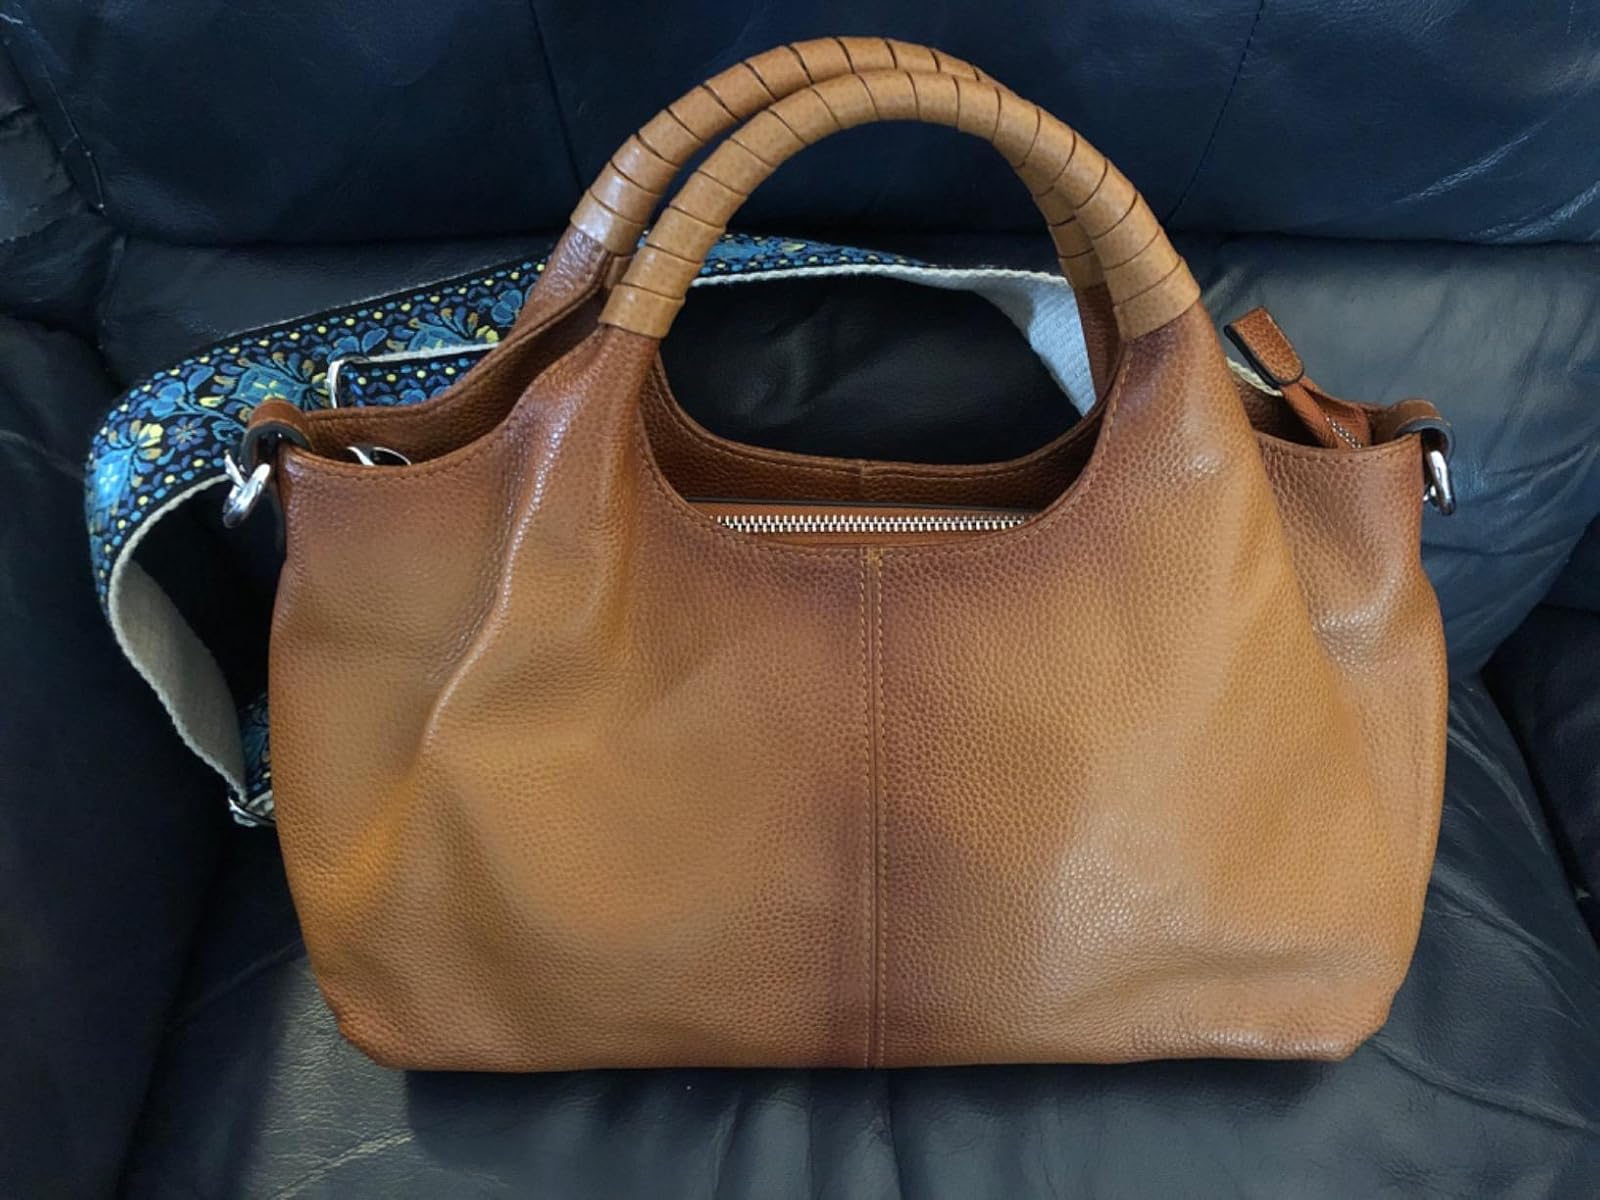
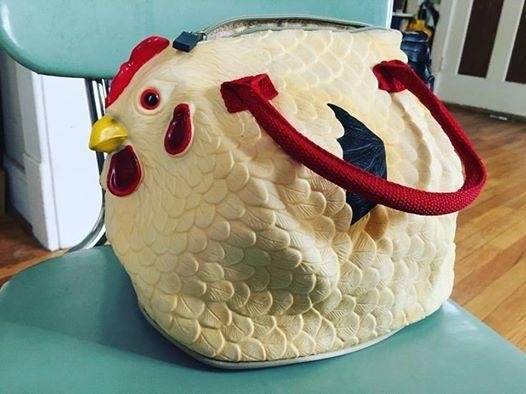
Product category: accessories_handbag
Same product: no